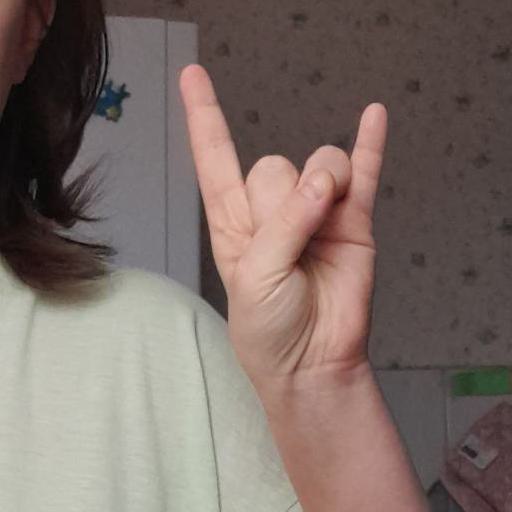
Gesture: rock